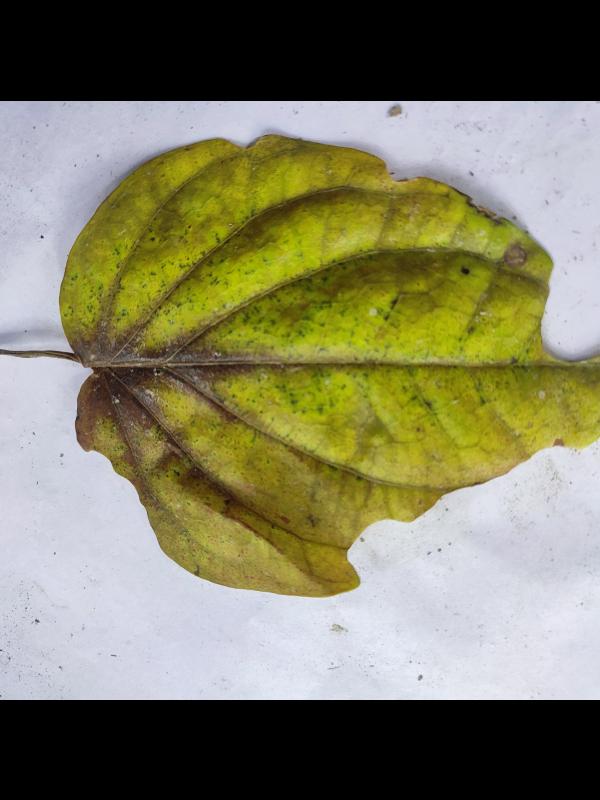
Label: Dried_Leaf